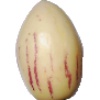
Label: pepino